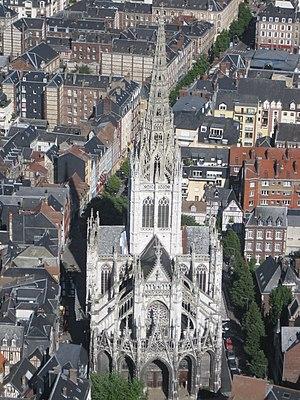
Église Saint-Maclou de Rouen
Cet article recense les églises en France les plus hautes.
L'église Saint-Maclou est un lieu de culte catholique dans le centre-ville de Rouen.
La craie est une roche sédimentaire calcaire blanche marine de type biomicrite, de texture mudstone à packstone, à grain généralement très fin, tendre, marquante, poreuse et perméable, et assez pure contenant presque exclusivement du carbonate de calcium CaCO₃ et un peu d'argile. Formée dans des mers chaudes et peu profondes, elle est constituée essentiellement par l'accumulation d'algues planctoniques, auxquelles s’ajoutent en quantité variable des fragments d'inocérames, d'échinodermes ou de bryozoaires, ainsi que des foraminifères. Les principales accumulations de craie en Europe datent du Crétacé, période géologique à laquelle la craie a donné son nom.
Rouen [ʁwɑ̃] est une commune du Nord-Ouest de la France traversée par la Seine. Préfecture du département de la Seine-Maritime, elle est le chef-lieu de la Normandie réunifiée après avoir été, jusqu'en 2015, celui de la Haute-Normandie.